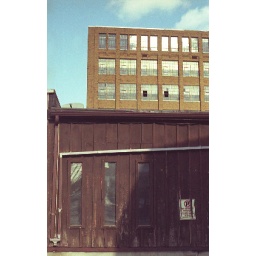
There's a shoe hanging in the window of the building in the foreground. There was also a squirrel trapped inside.